Pitts and Todd

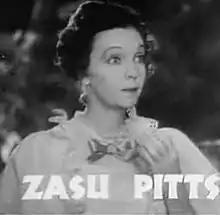
ZaSu Pitts

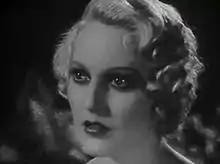
Thelma Todd

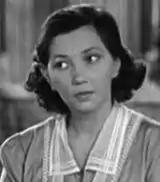
Patsy Kelly

Roach had previously paired Anita Garvin and Marion Byron in 1928 and 1929, but only three films resulted. Pitts and Todd had both previously worked with Roach in various short films and feature films before filming 17 shorts for Roach from 1931 to 1933.